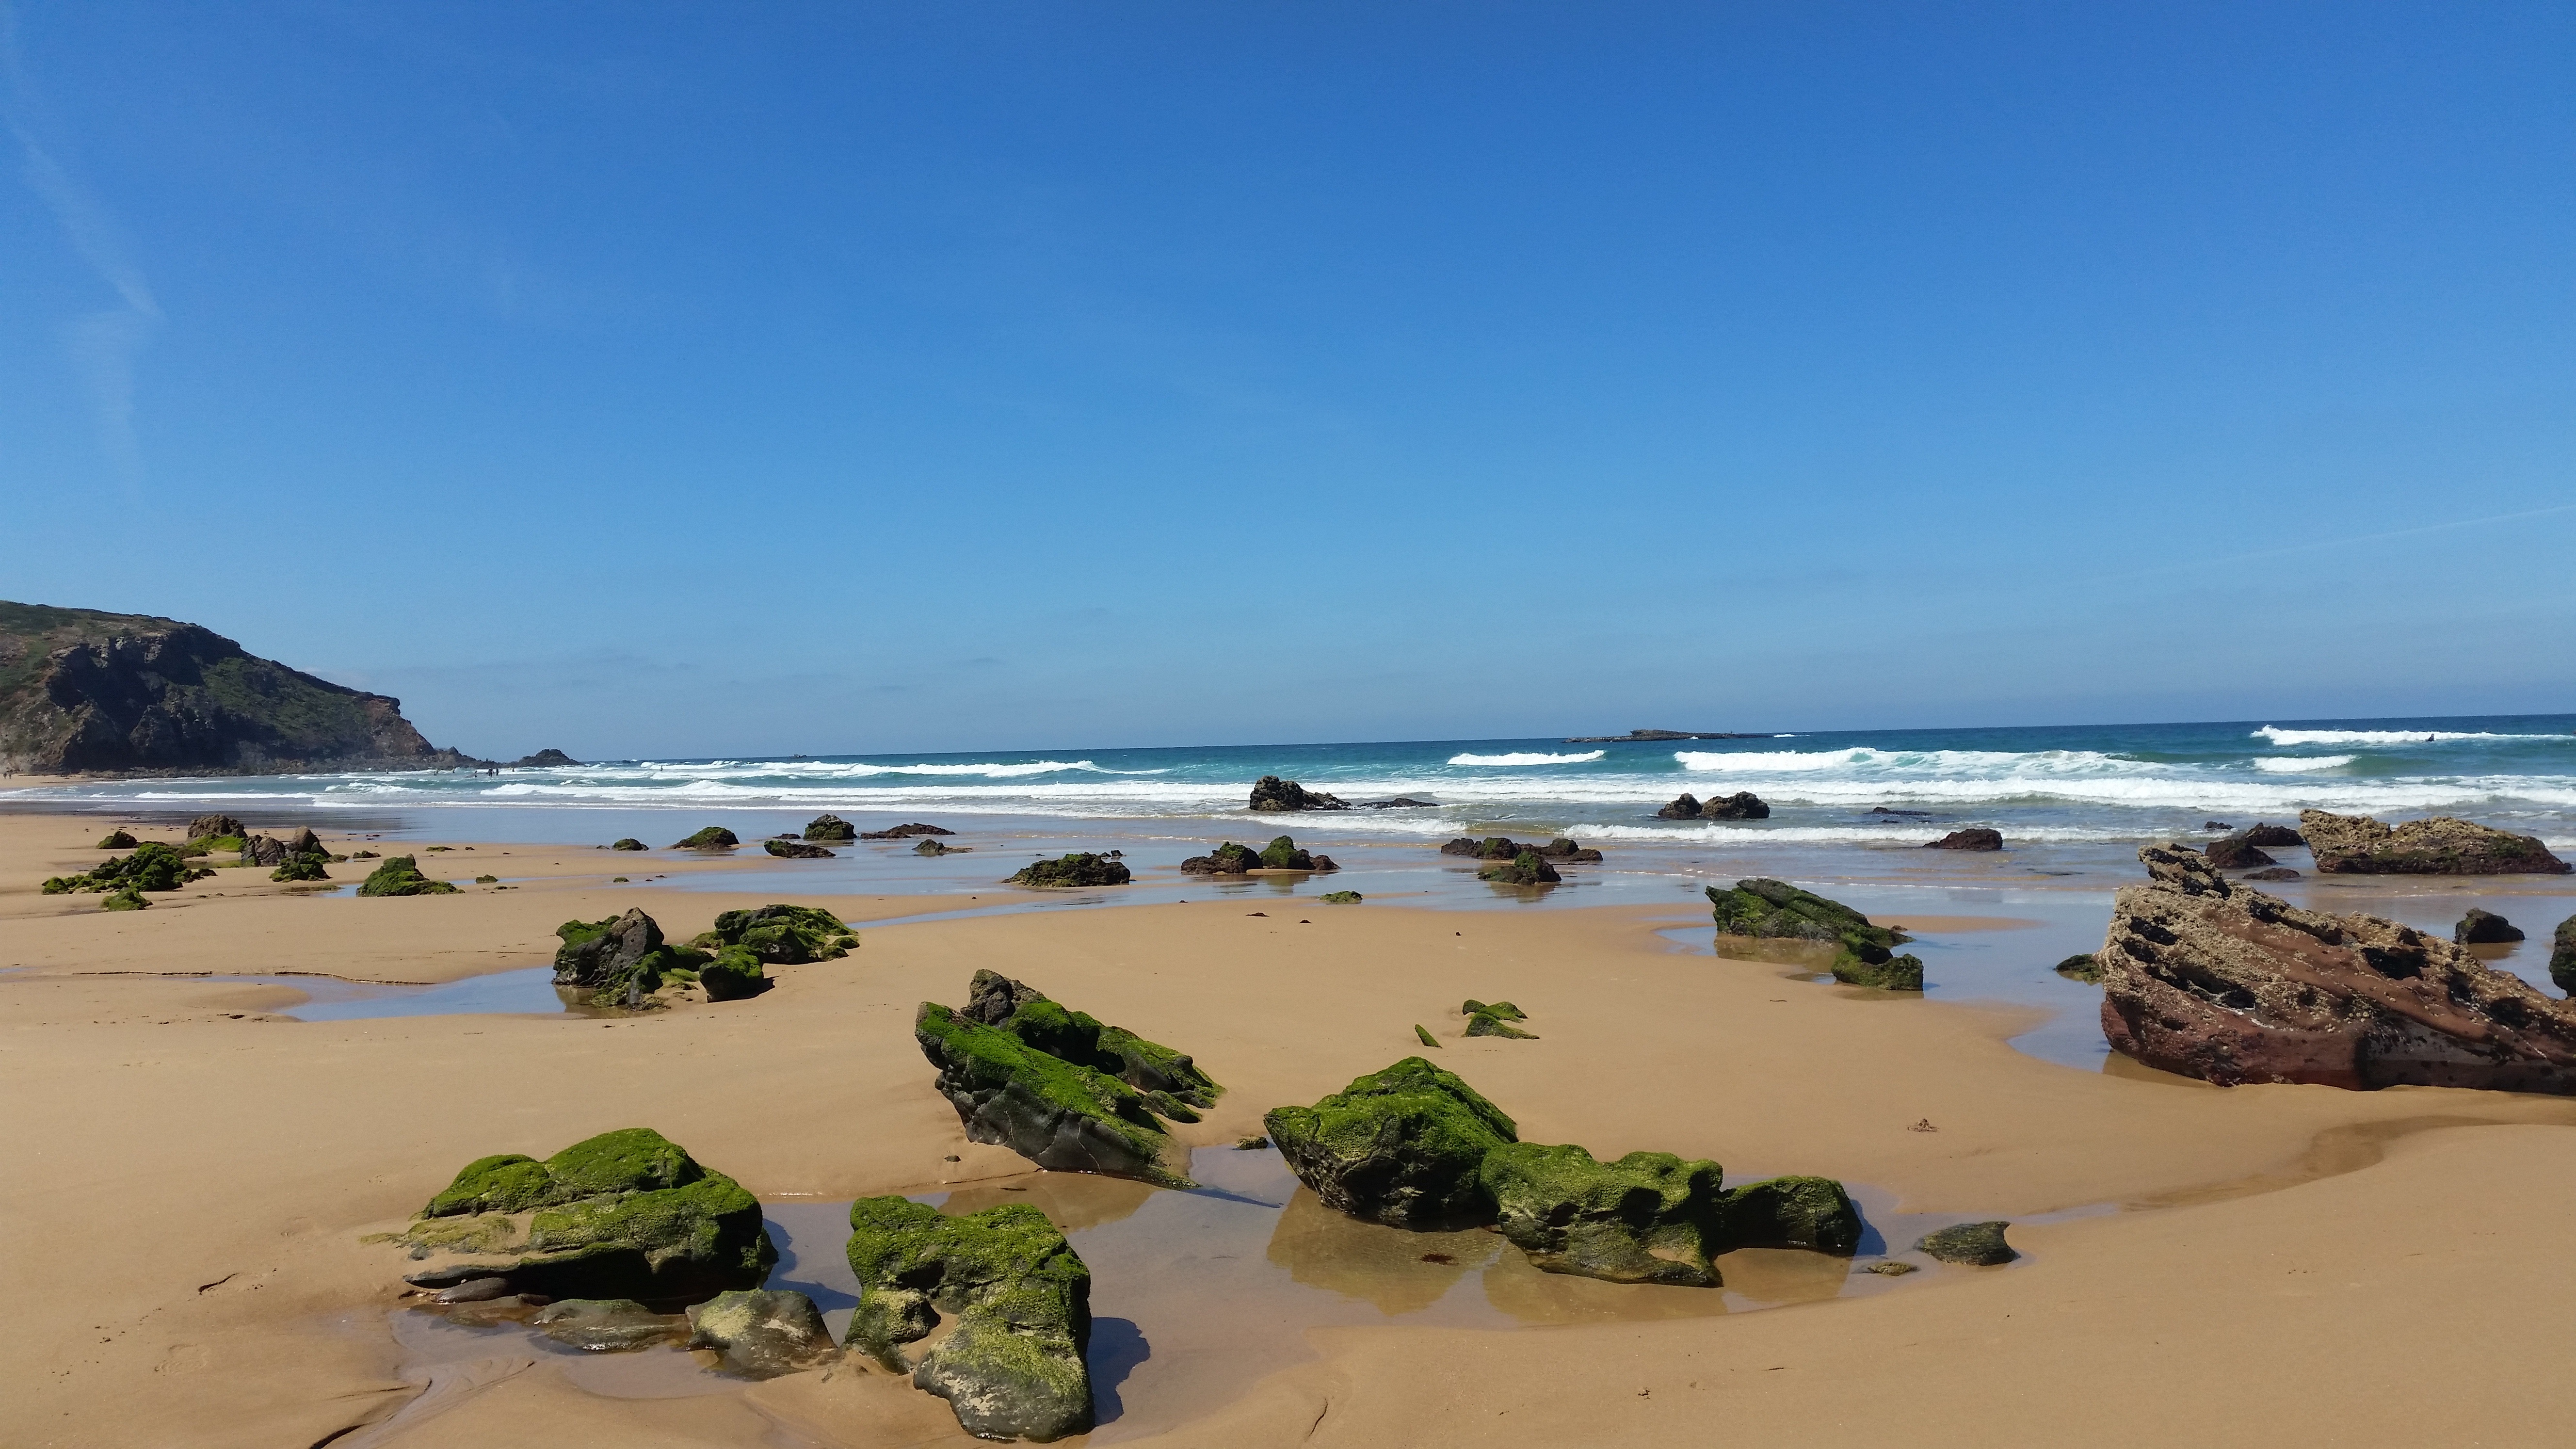
beach, sea, coast, water, sand, ocean, shore, vacation, live, cove, lagoon, bay, island, rest, body of water, relaxation, holidays, wanderlust, caribbean, habitat, emotion, cape, islet, landform, natural environment